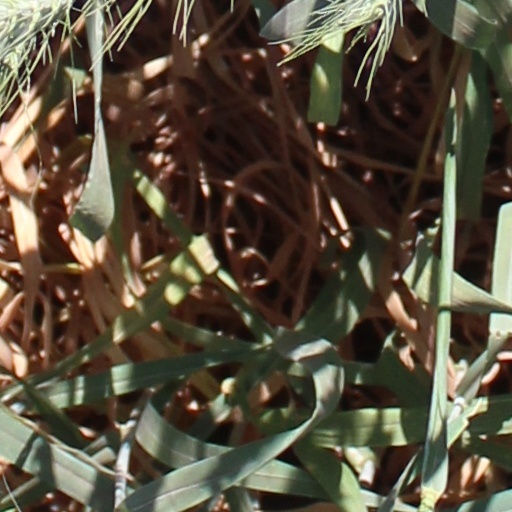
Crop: wheat